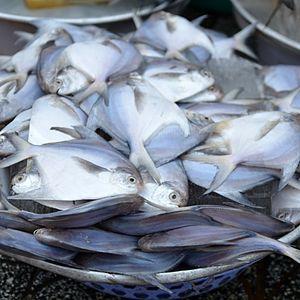
Pampus est un genre de poissons de la famille des Stromateidae.